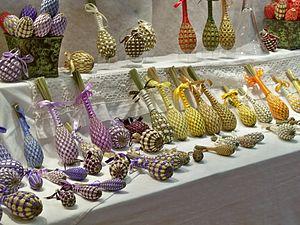
Stand de Navettes de lavandes sur le marché de Noël d'Avignon, Vaucluse, France
Lavandula est un genre de plantes de la famille des Lamiaceae.
La foire de la Saint-André d'Avignon, avec ses sept siècles et demi d'existence, est la plus ancienne foire de Vaucluse. Elle se déroule durant deux jours, pendant lesquels elle se jumelle avec le marché de Noël d'Avignon.